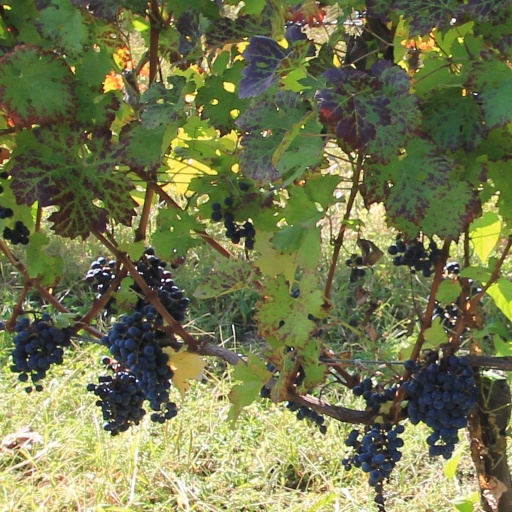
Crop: grape